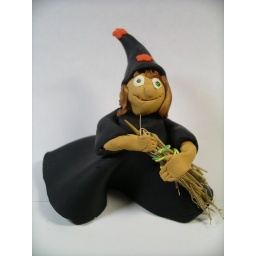
Polymer Clay sculpture around a glass medicine bottle for Bottles of Hope.